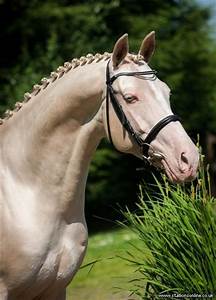
Label: cavallo